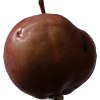
Label: Apple 18